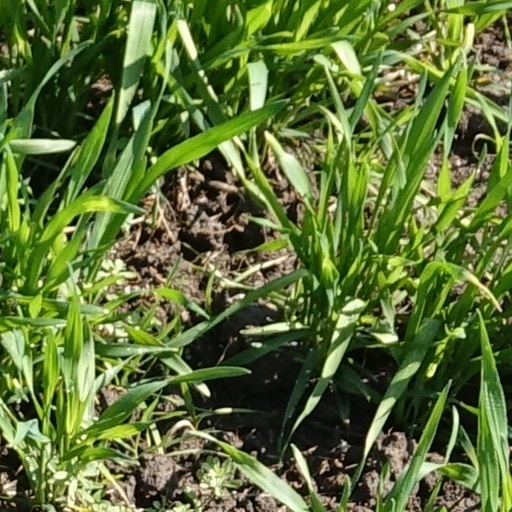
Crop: wheat